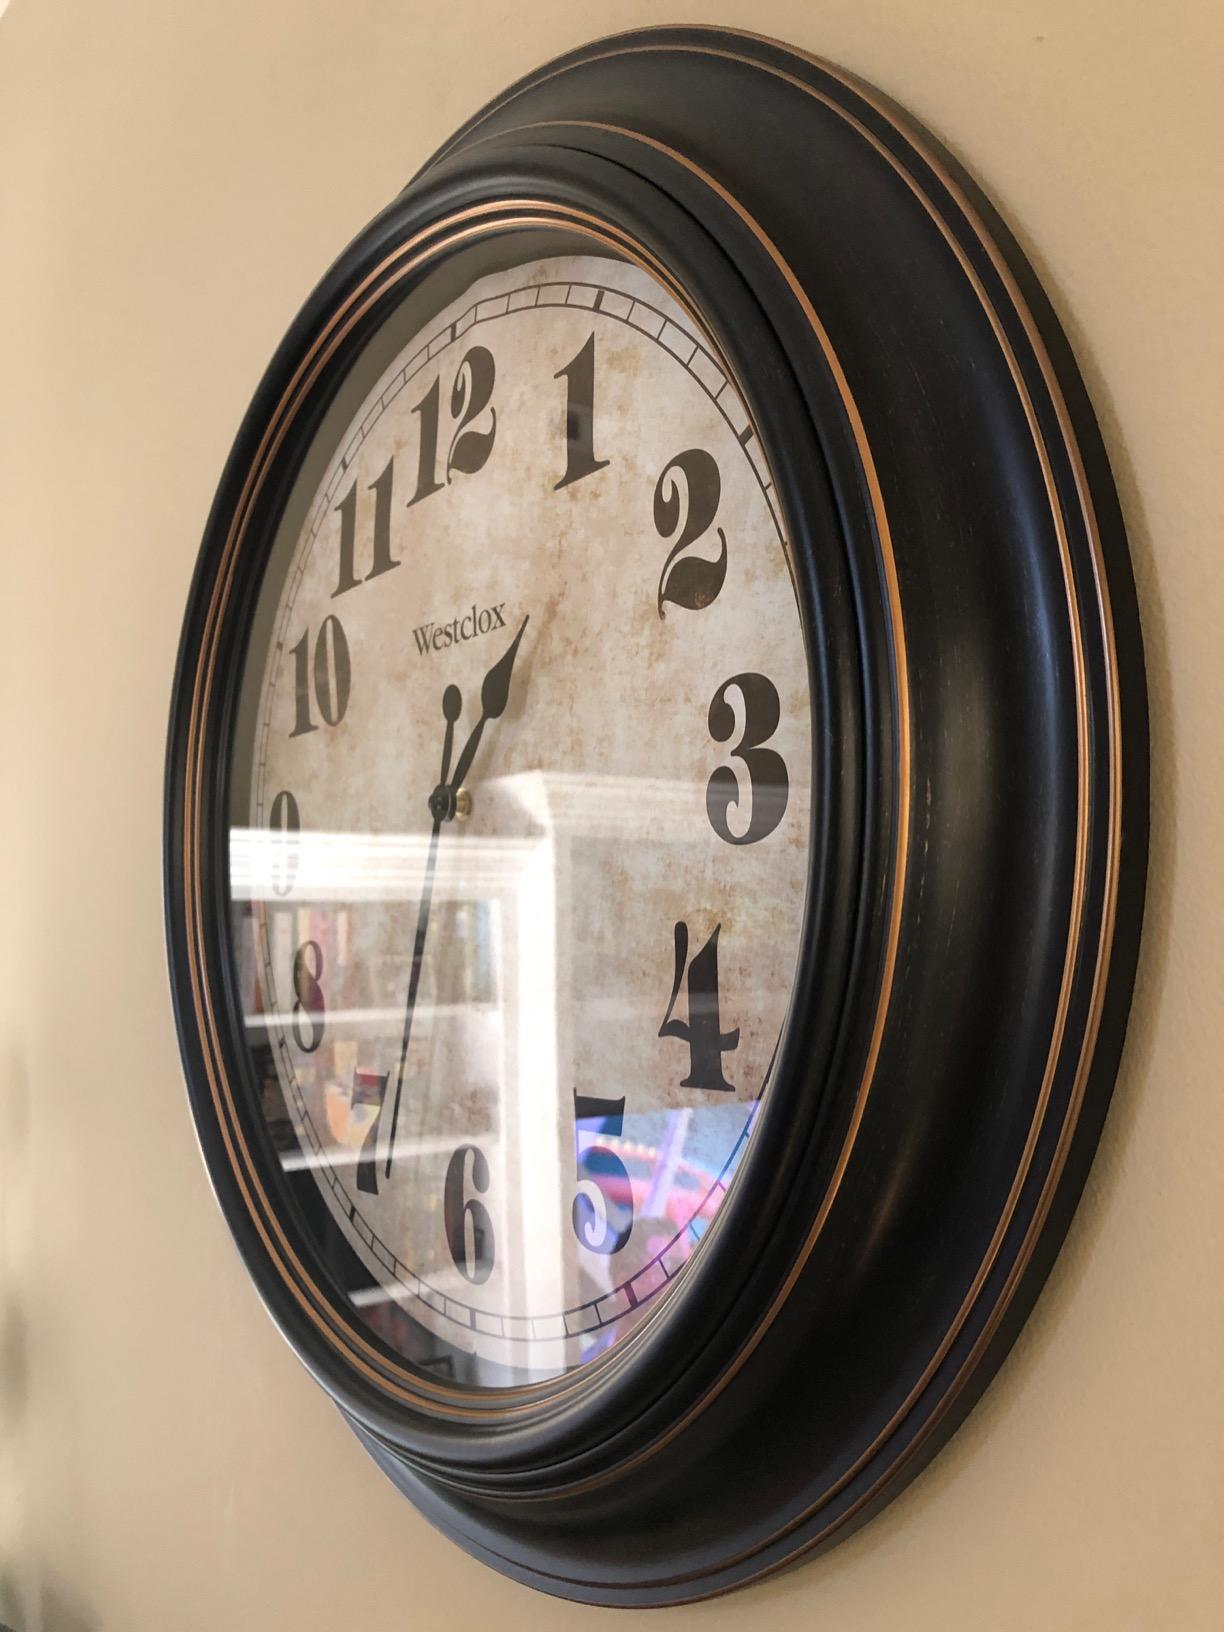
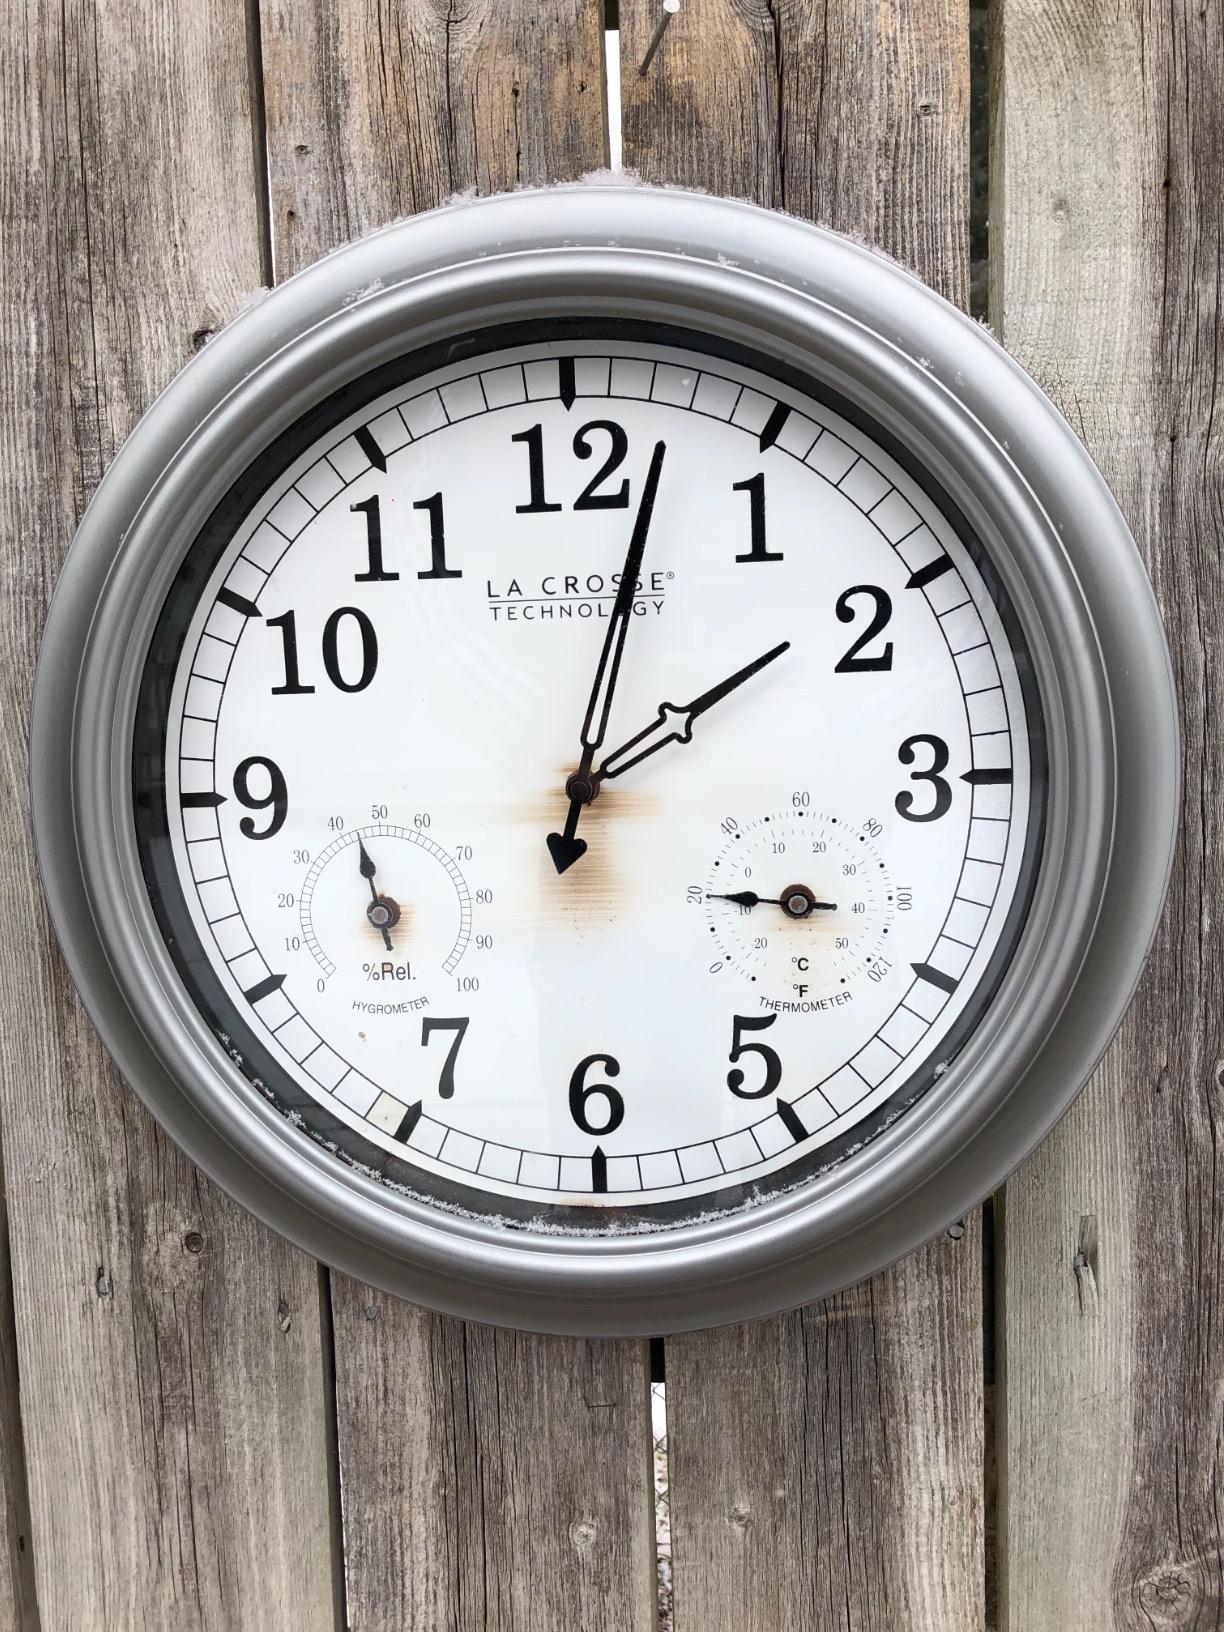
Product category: clock
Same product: no